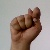
The image shows a hand gesture representing the letter 'T' in Indian Sign Language.